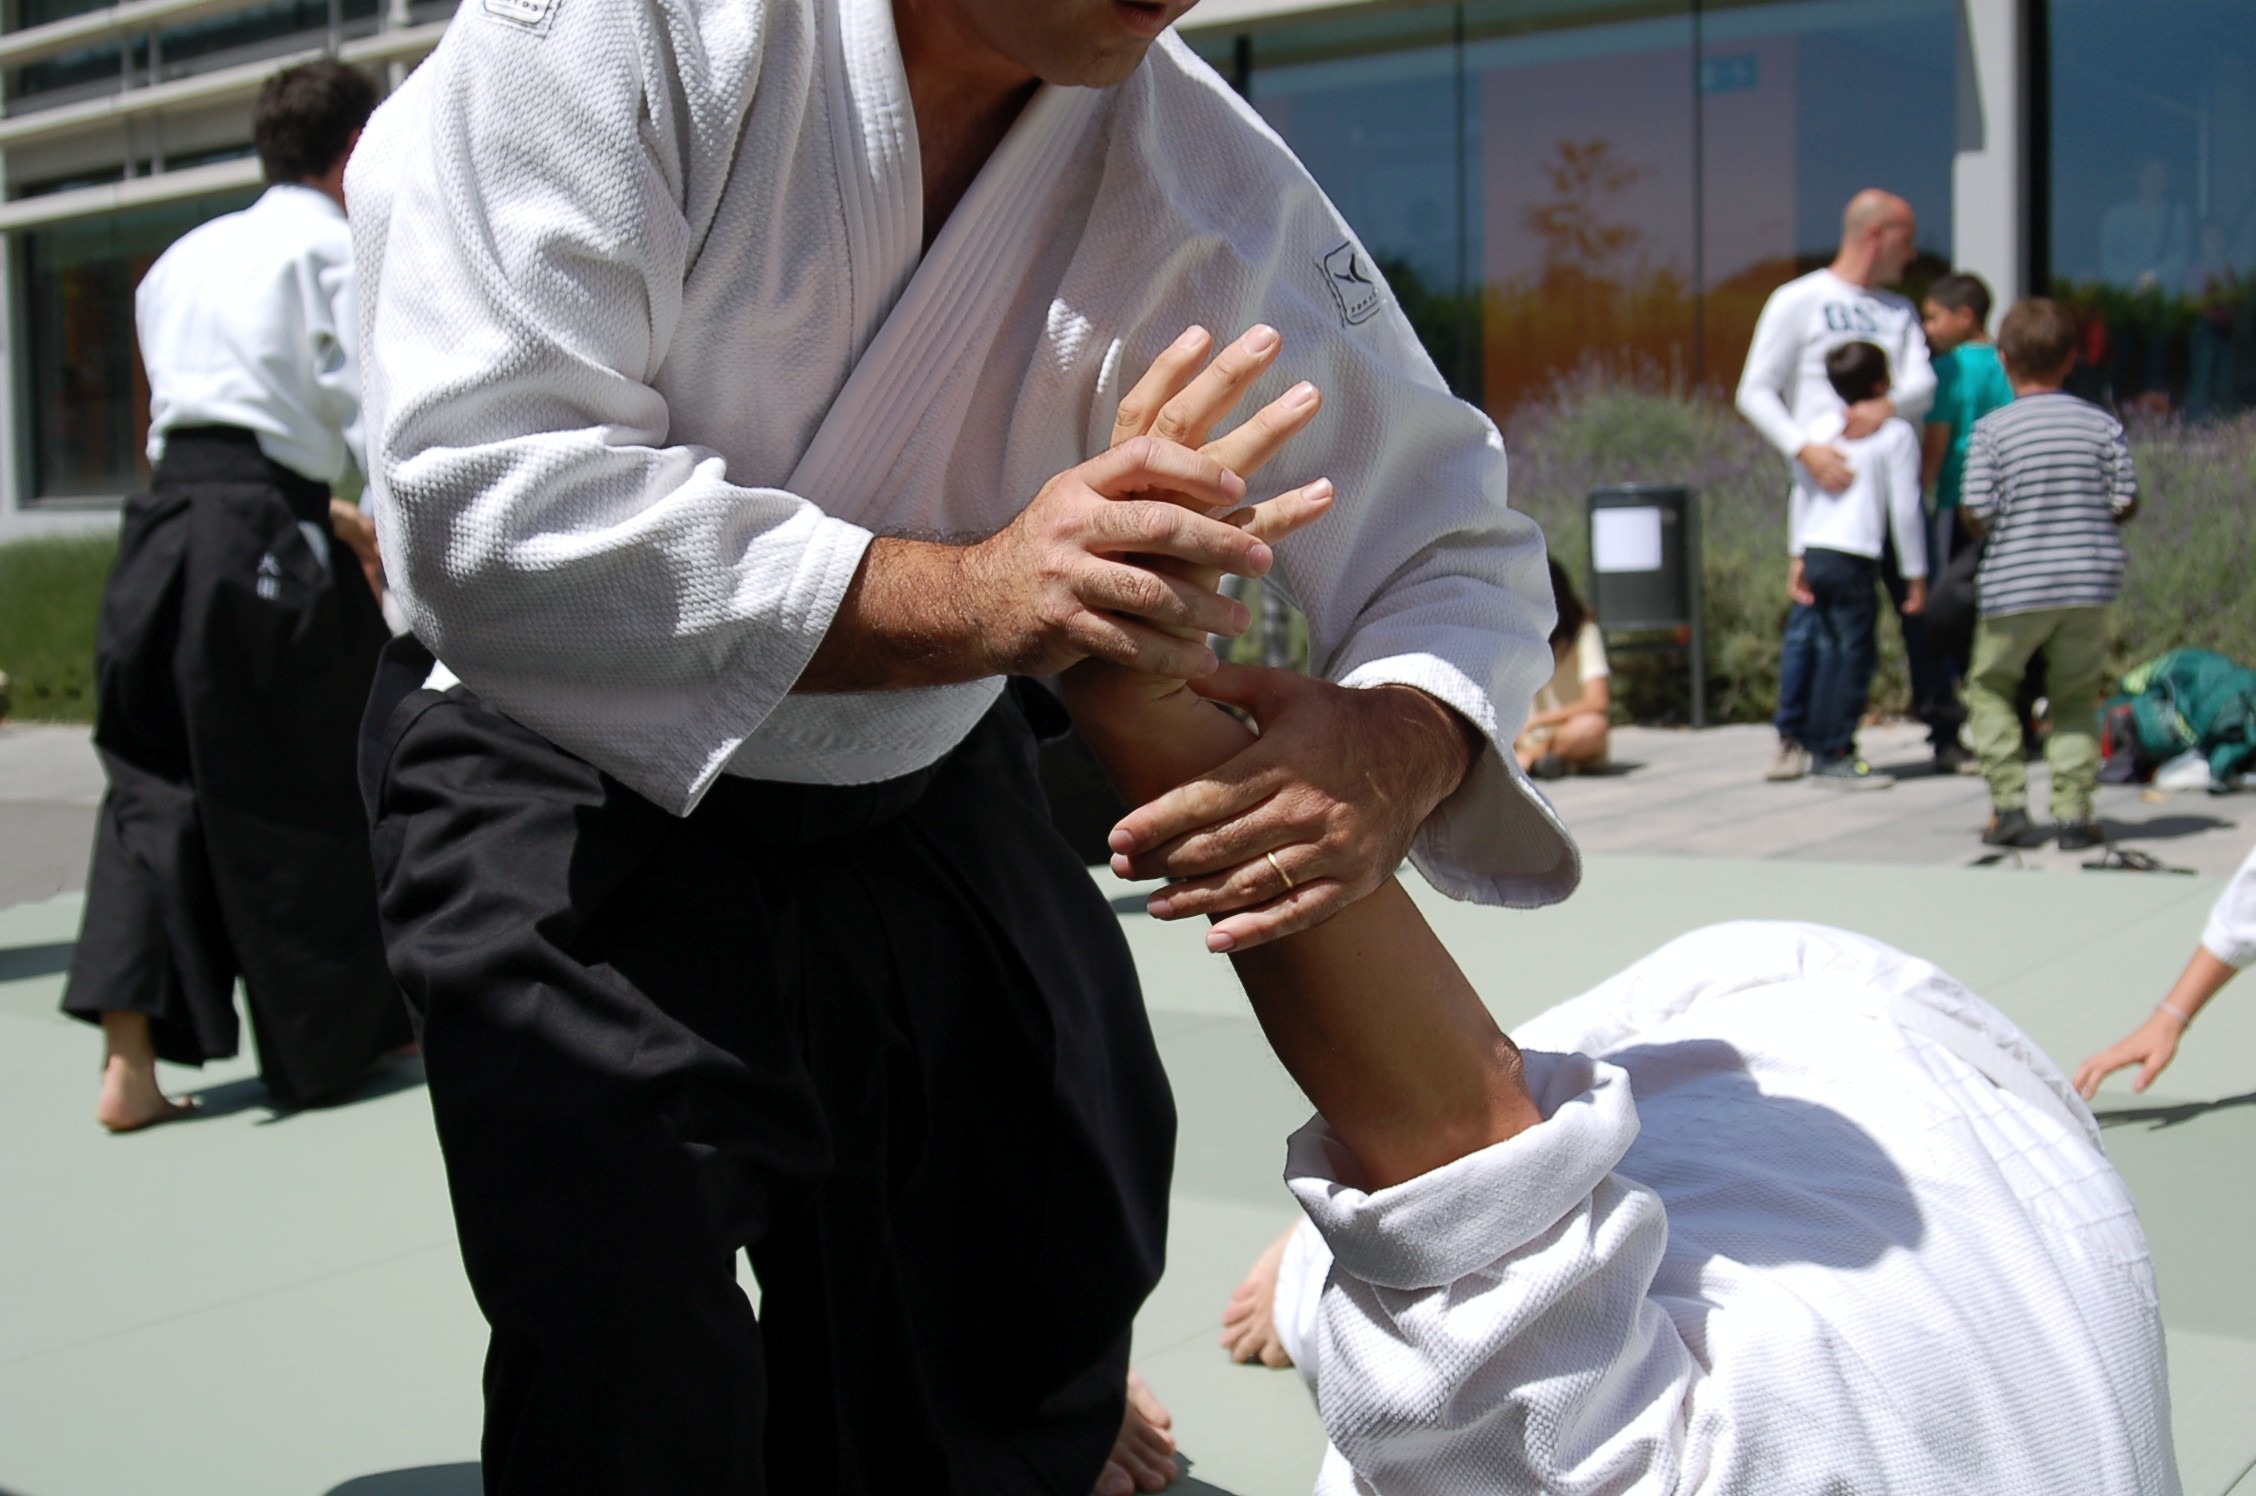
hand, sport, competition, hands, sports, martial art, aikido, defense, martial arts, sporting event, sports display